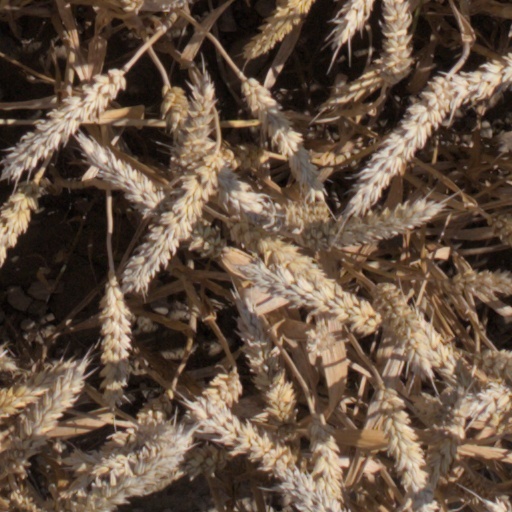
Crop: wheat